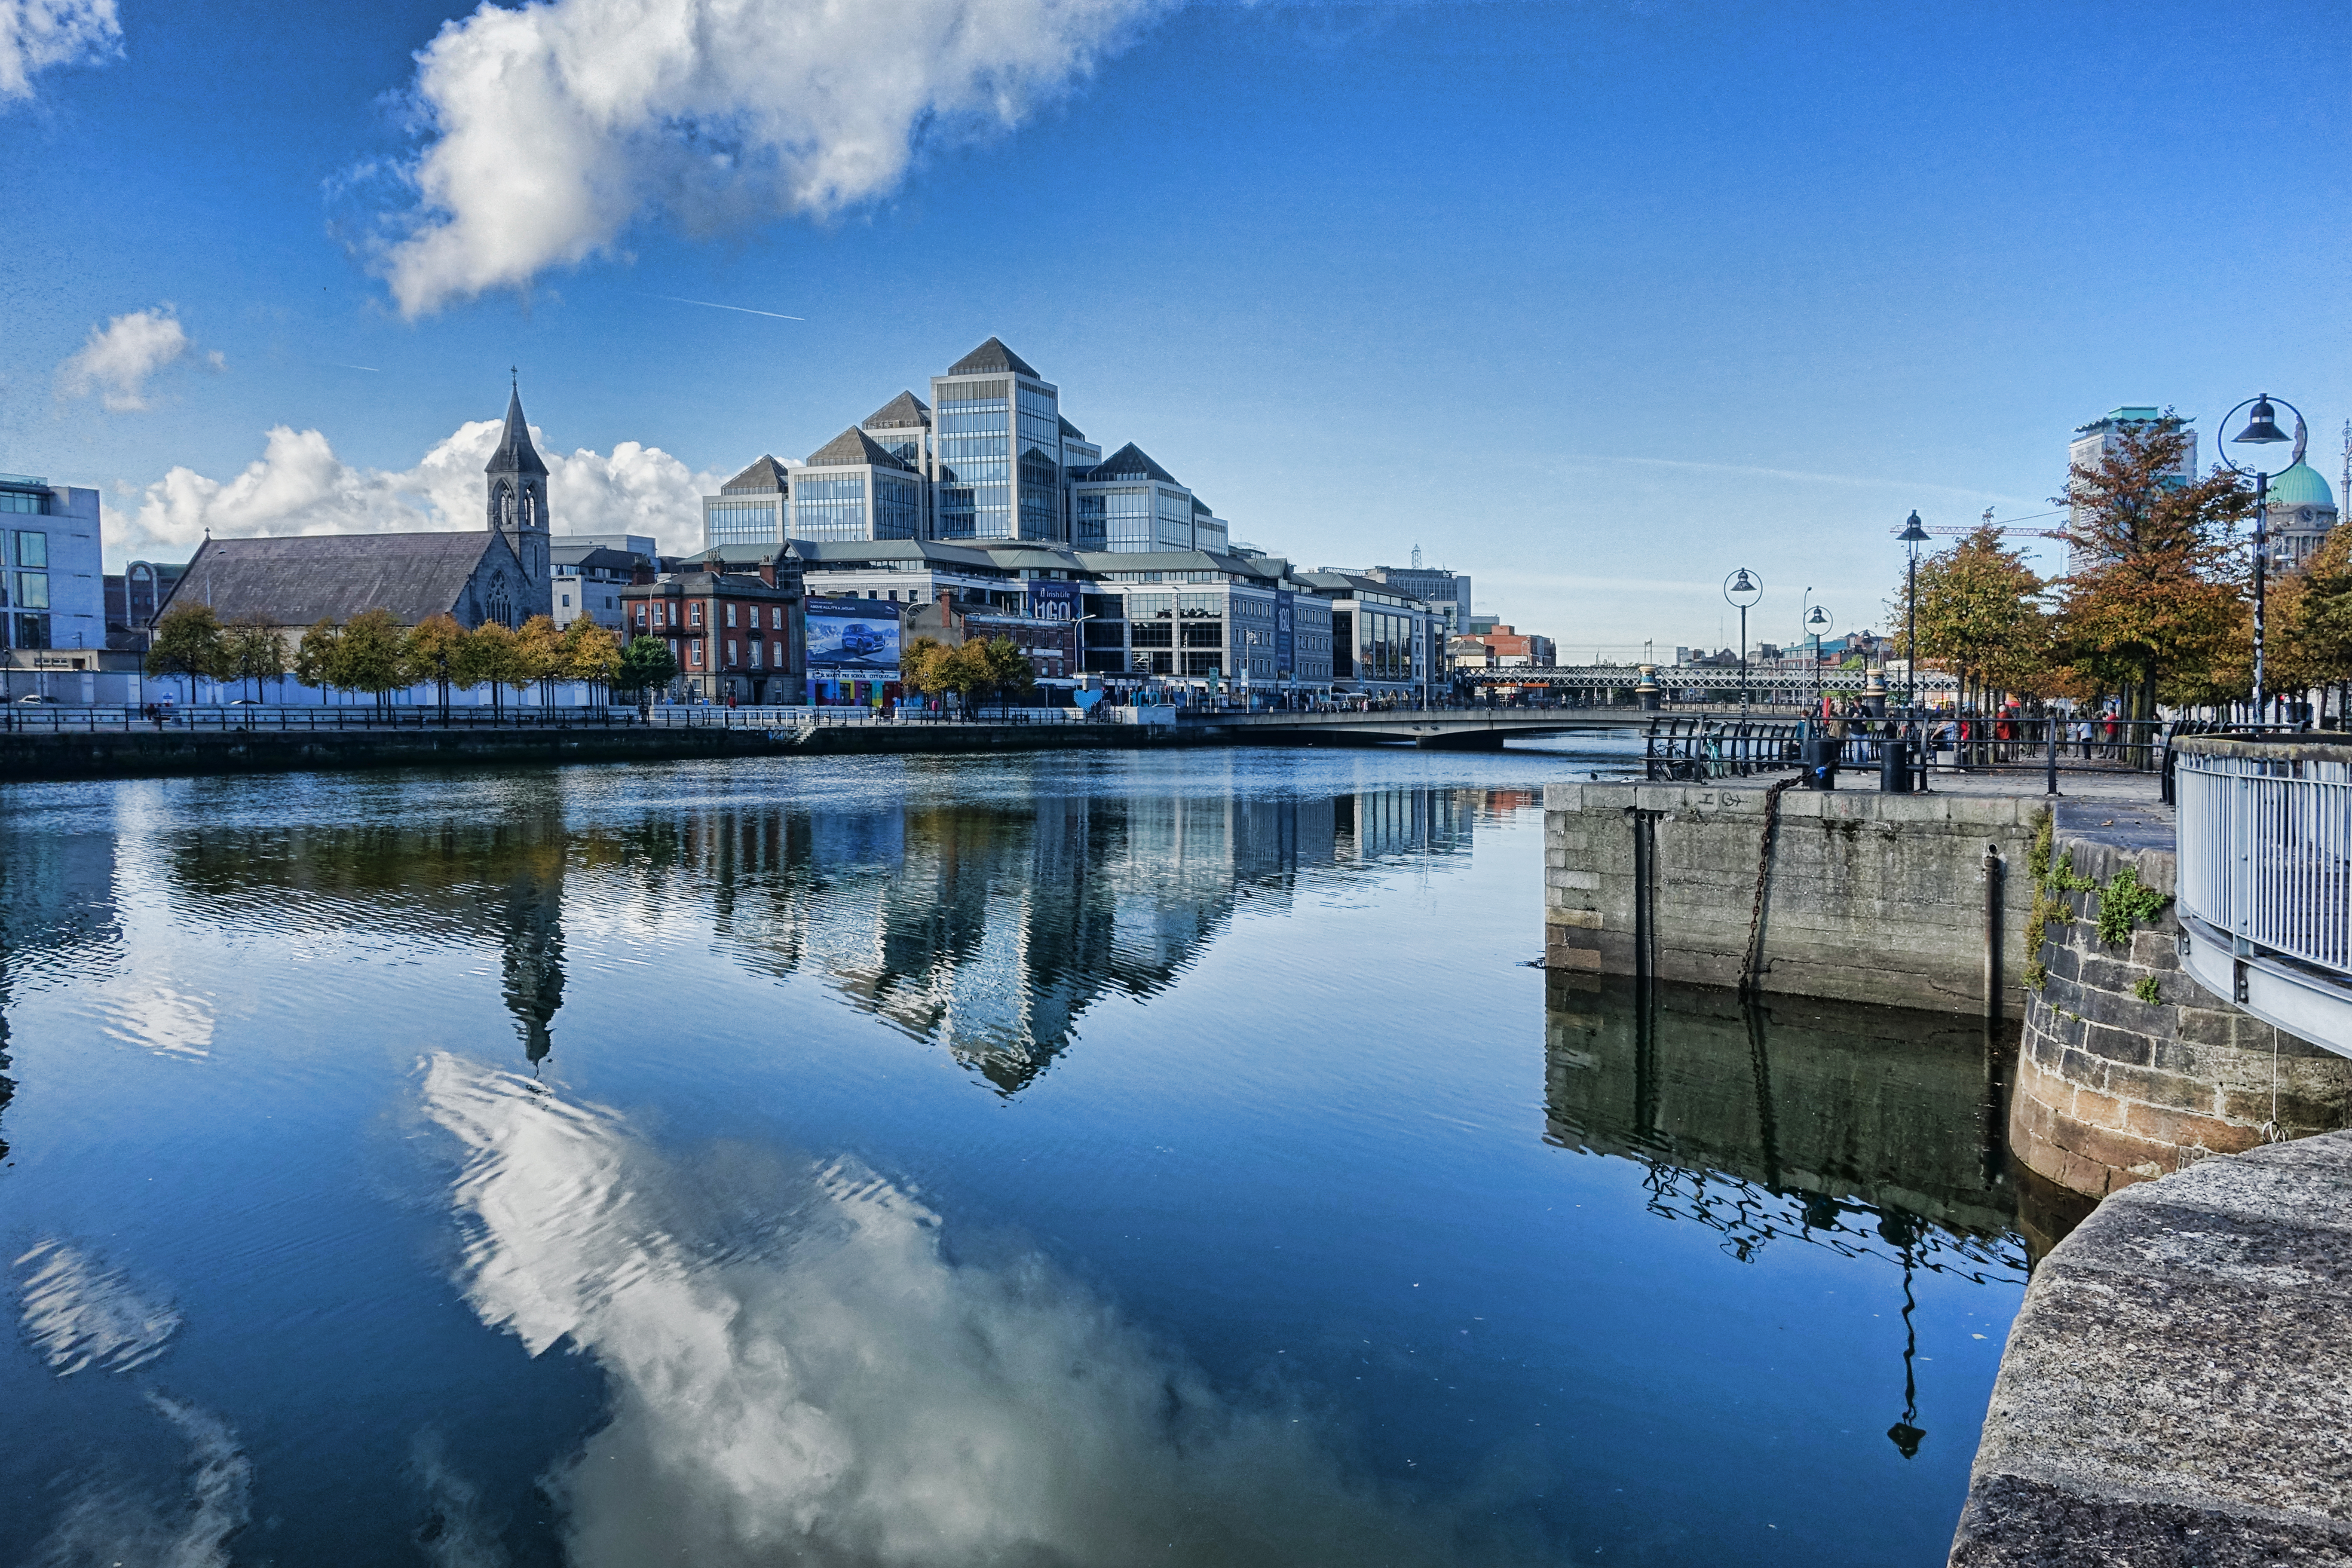
landscape, sea, water, dock, architecture, sky, skyline, glass, lake, river, stone, country, cityscape, panorama, steel, dusk, green, reflection, bay, island, landmark, blue, marina, tourism, modern, waterway, clouds, reflections, sony, ireland, riverside, irish, quay, dubllin, quayside